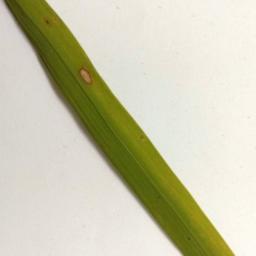
Label: Rice___Leaf_Blast